Regional TV Weekend News

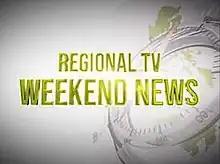
Title card

Regional TV Weekend News is a Philippine television news broadcasting show broadcast by GMA News TV, GMA Network and GTV. It premiered on July 27, 2019, on GMA News TV and on March 21, 2020, on GMA Network. The show concluded on GMA Network on May 2, 2020. The show concluded on GTV on July 24, 2021.